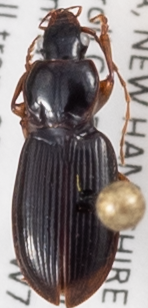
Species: Synuchus impunctatus
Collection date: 2021-07-28
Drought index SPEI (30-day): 1.184
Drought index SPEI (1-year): -1.034
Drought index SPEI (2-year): -0.62